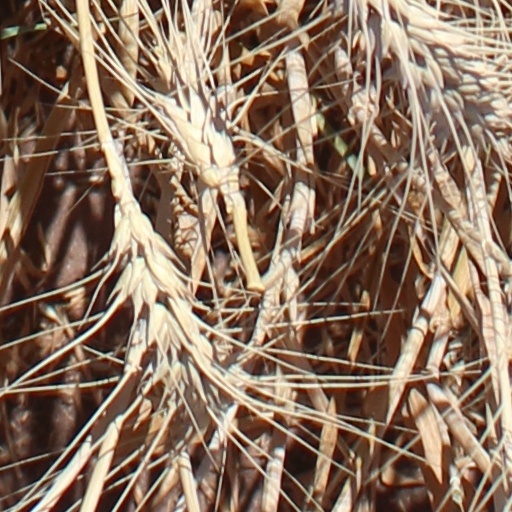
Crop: wheat